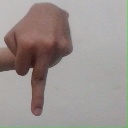
अक्षर: प